Bradford Dale (Yorkshire)

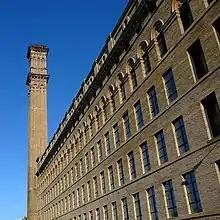
Manningham Mills

The dominant industries in Bradford Dale were in wool and worsted. A fulling mill was first recorded as being just to the west of the present city centre in 1316. An influx of Flemish weavers into England during the reign of Edward III had a positive effect on the woollen and worsted trade in the dale. During the 18th and early 19th centuries, most textile working was undertaken as a private enterprise in people's homes, with some 6,000 people employed in the industry throughout the dale. Large scale wool operations developed in the dale from the 19th century onwards. Proliferation of woollen mills led to a cluster of buildings in the Little Germany area of Bradford. The wool warehouses and mills that make up Little Germany were hampered during construction due to the presence of old mine workings.